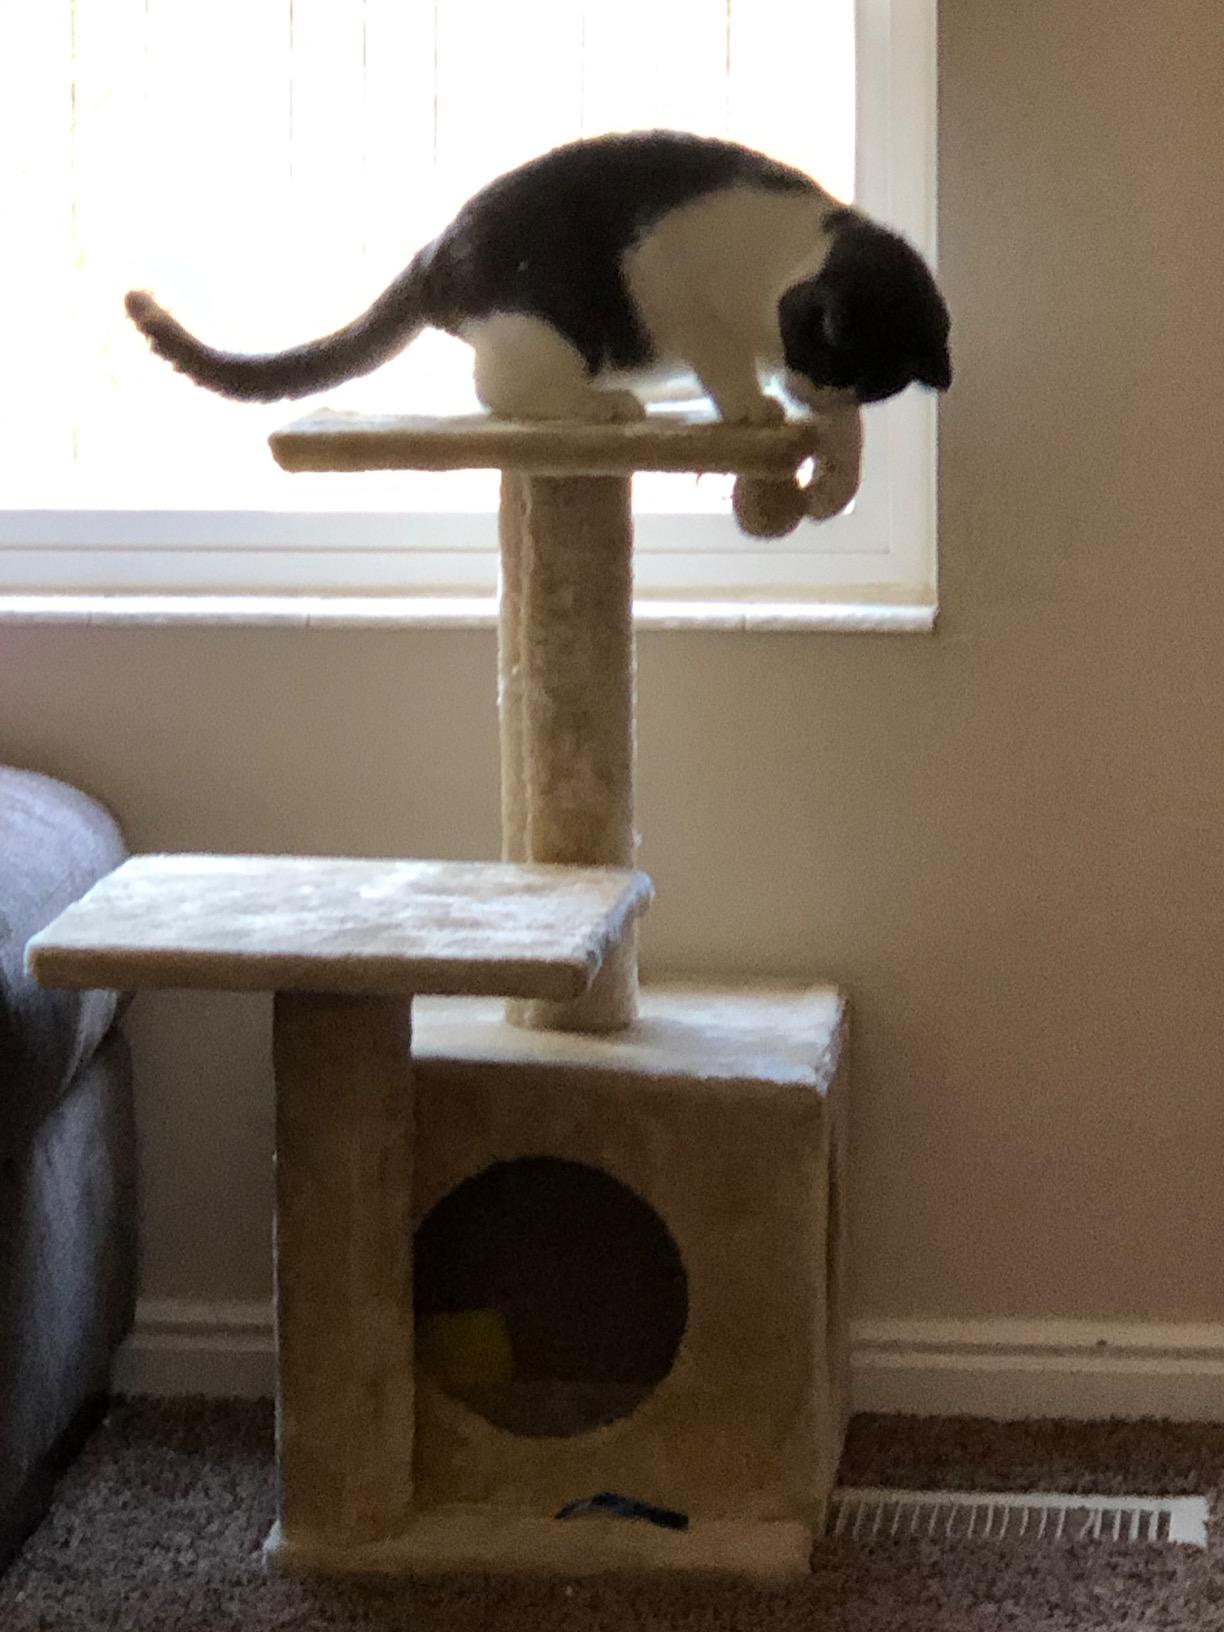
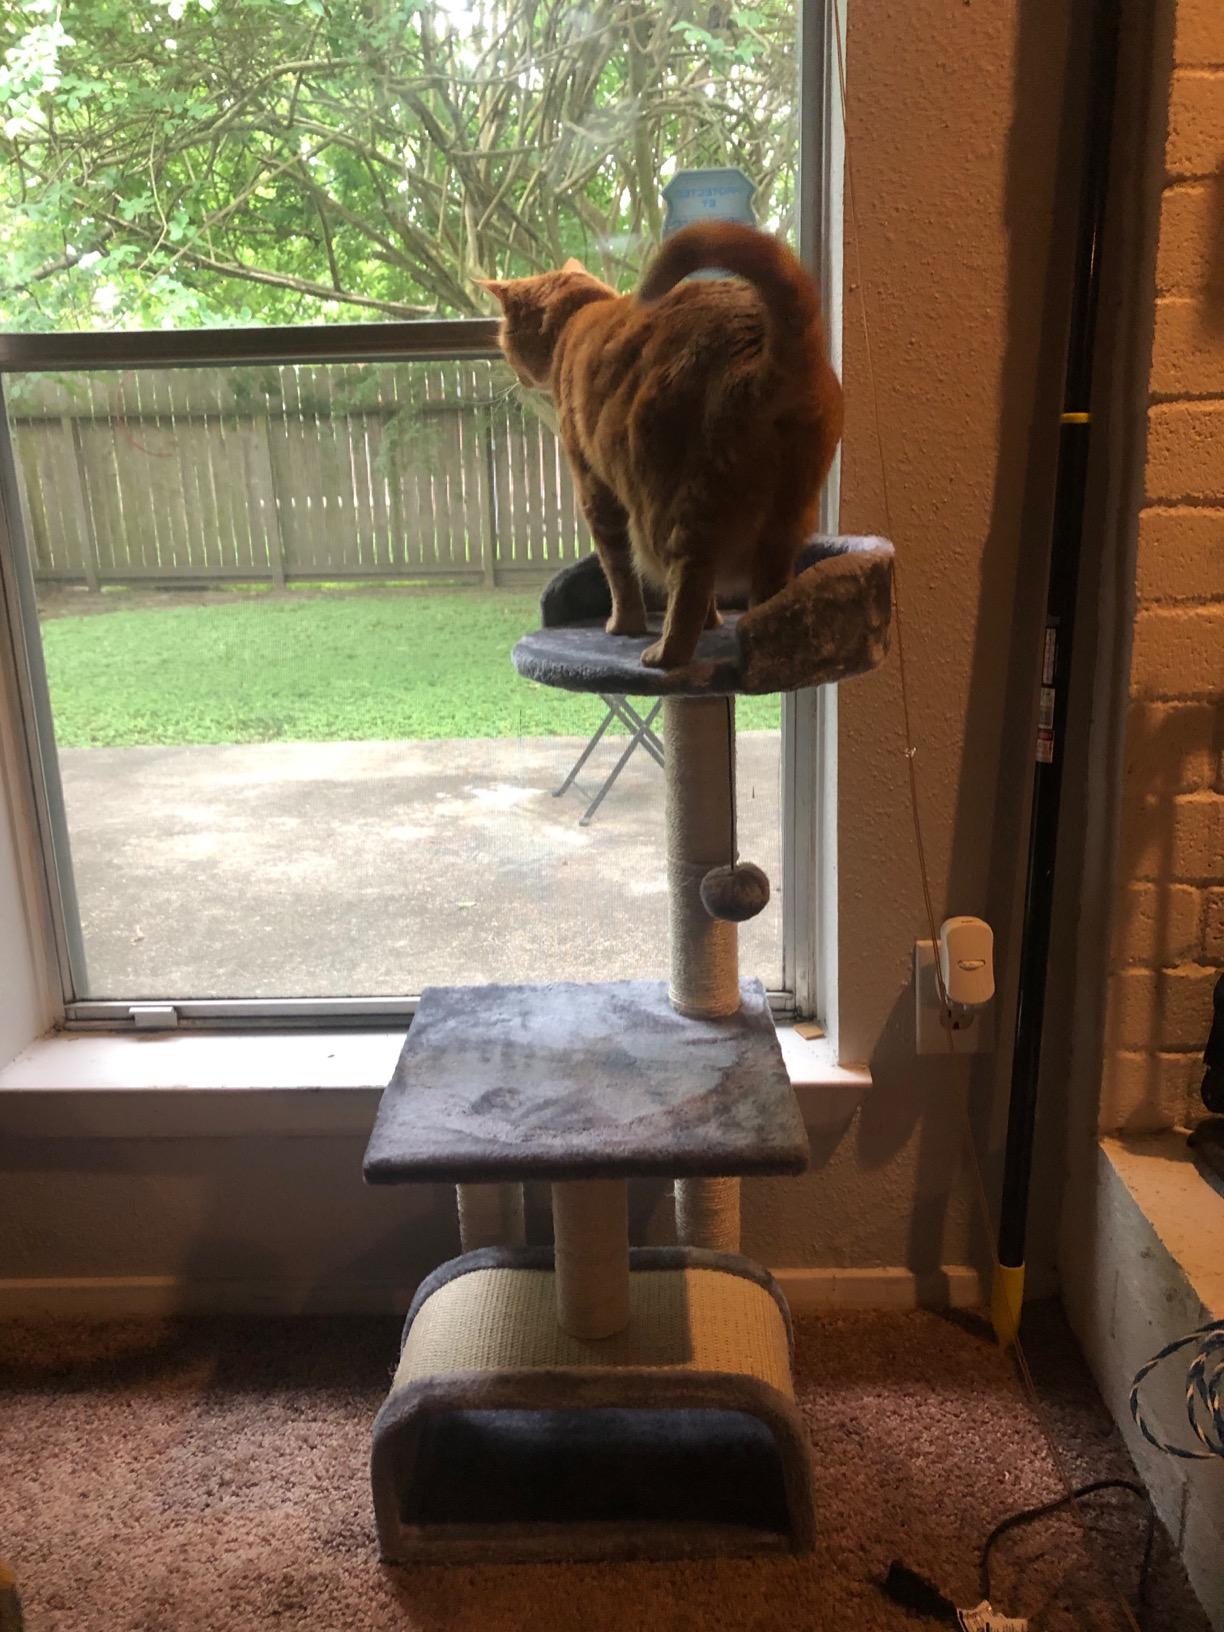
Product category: items_cat tree
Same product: no